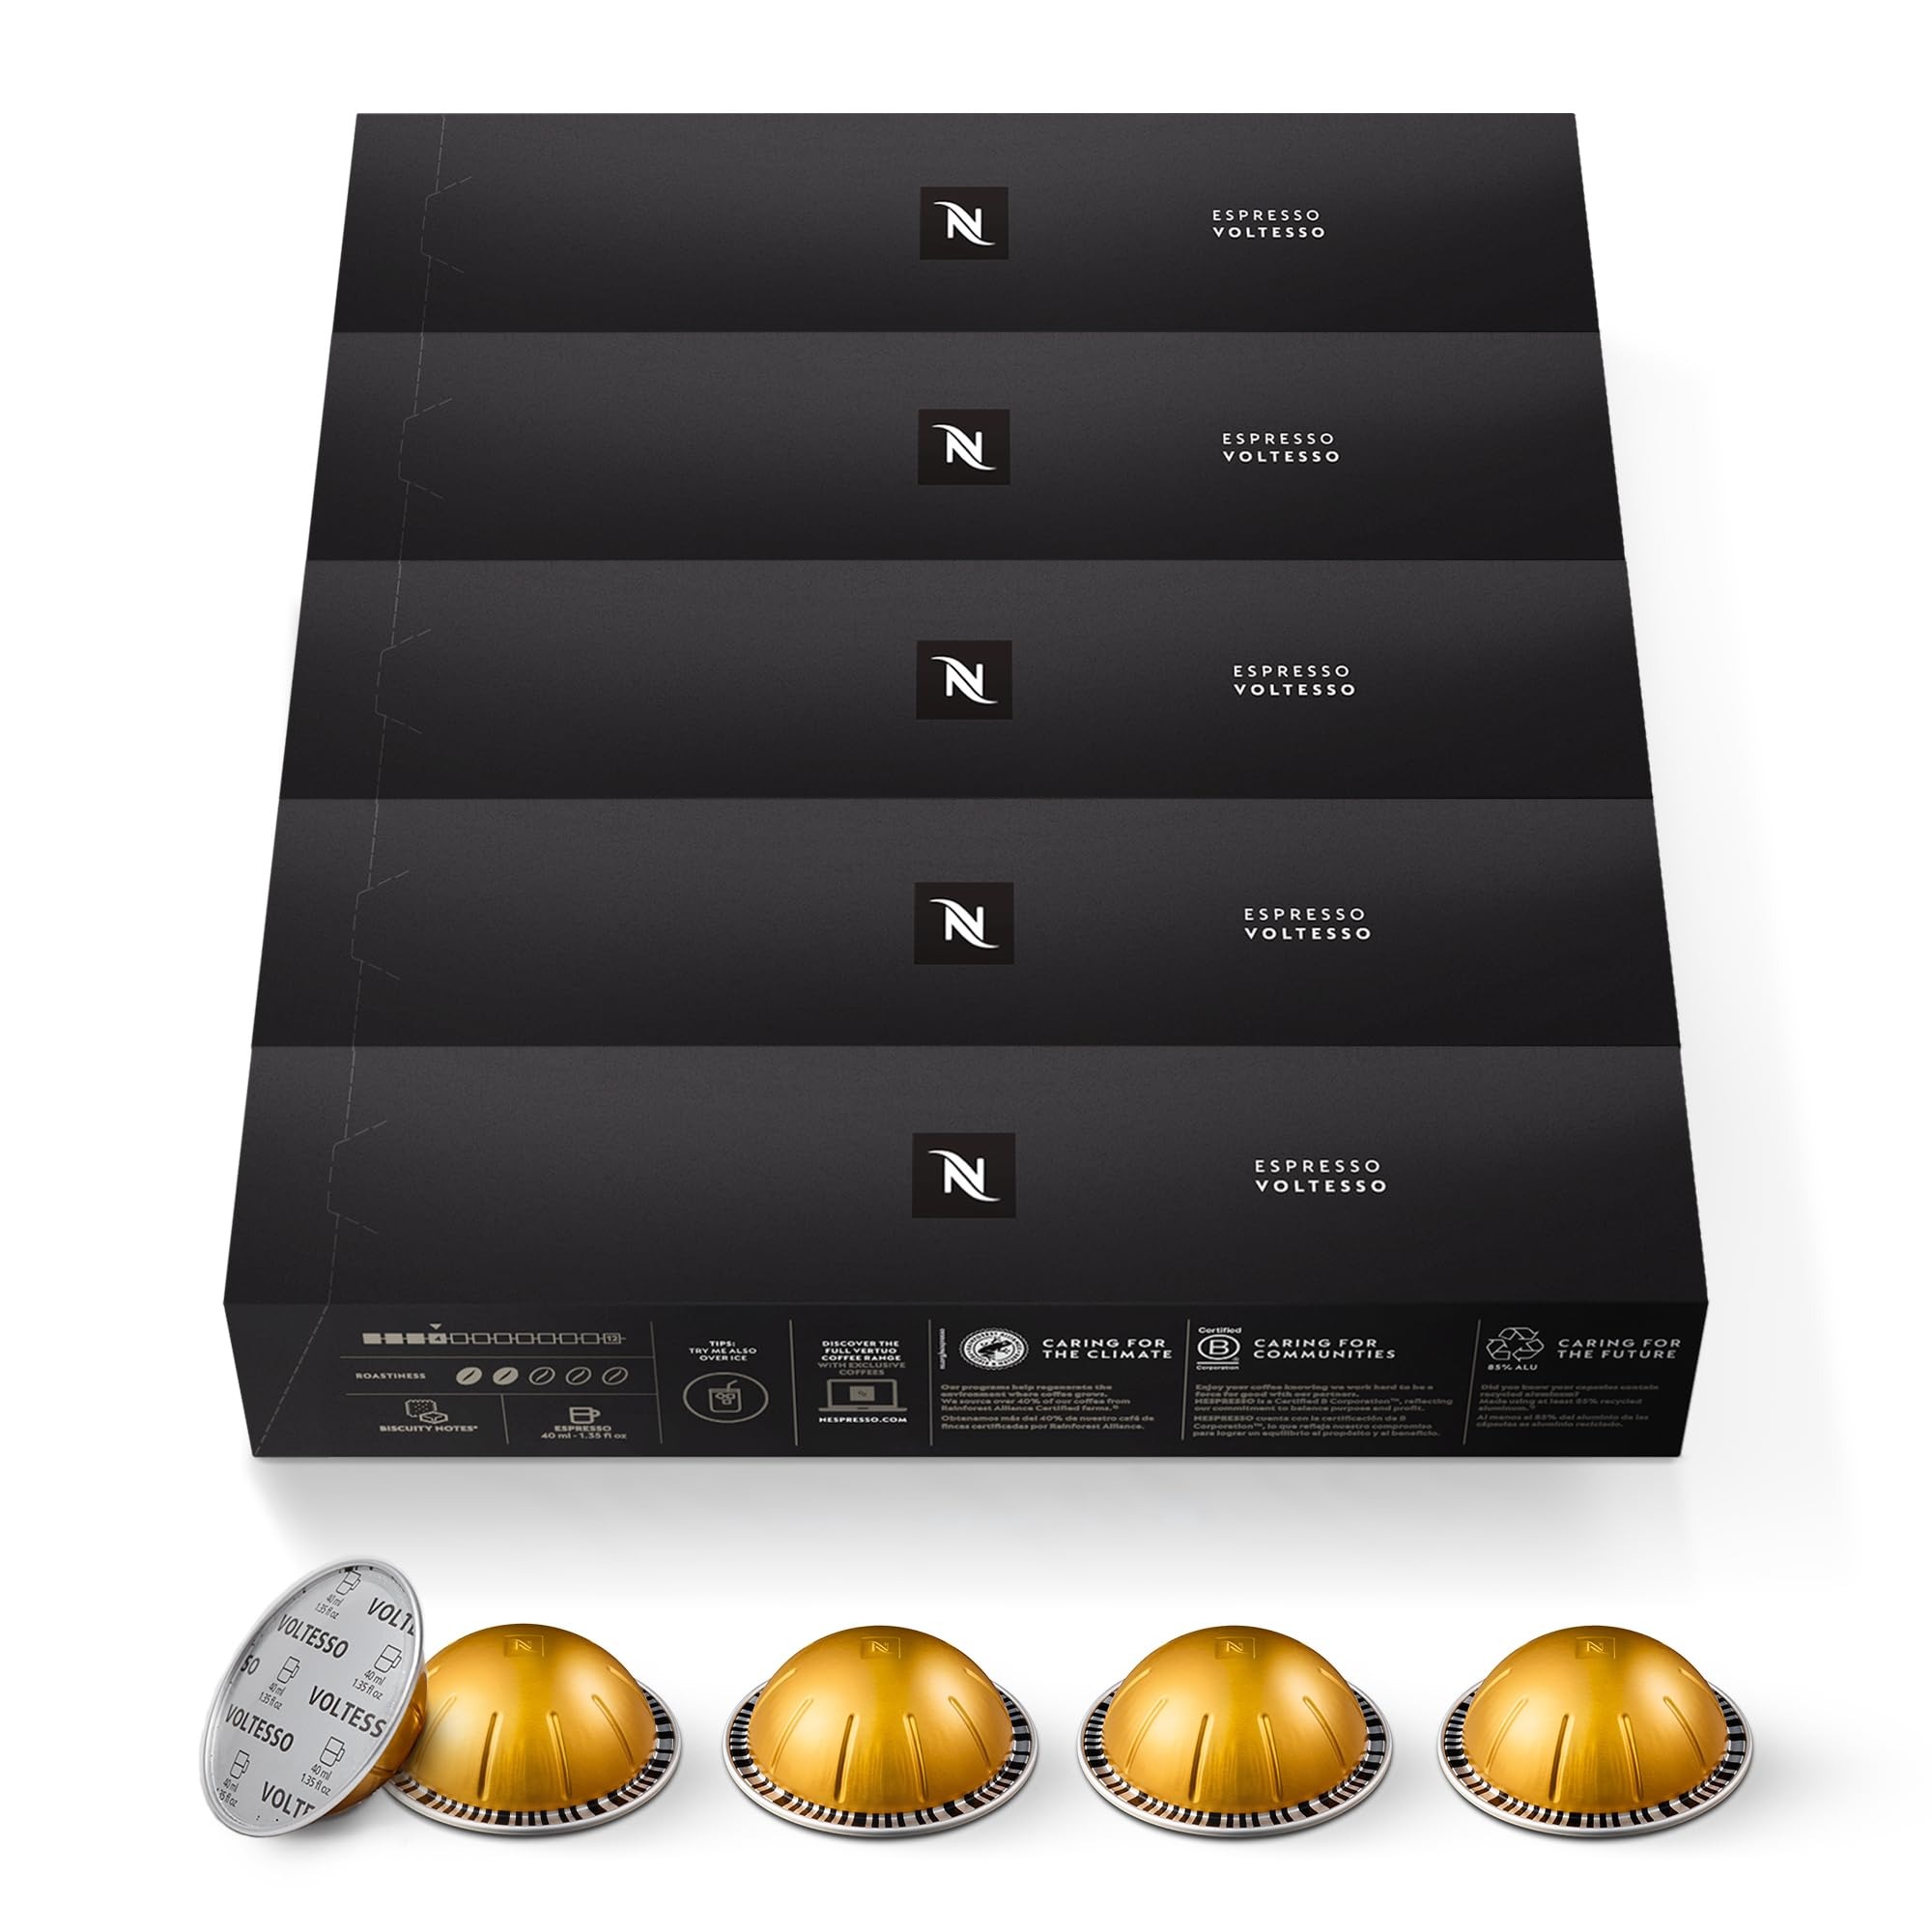
Item Name: Nespresso Capsules Vertuo, Voltesso, Mild Roast Espresso, 50-Count Espresso Pods, Brews 1.35oz.
Bullet Point 1: SENSORIAL PROFILE: You’ll already catch the scent of its biscuity aroma in the crema of Vertuo Voltesso. This Vertuo coffee pod brews a mild and harmonious long coffee.
Bullet Point 2: MILD ROAST: Lightly roasting Colombian coffee beans reveals its subtle acidity. It plays glowingly with the long roasted Brazilian Bourbon coffee - that long roast really pulls out the sweet and biscuity notes.; Intensity 4.
Bullet Point 3: VOLTESSO ESPRESSO BREWS 1.35 FL. OZ : These Nespresso Vertuo pods are part of the Espresso range that will provide you with a 1.35 fl. oz. serving of a traditional espresso coffee beverage.
Bullet Point 4: SAVOR WITH MILK: For an even smoother result, blend Voltesso with milk for a delicious new take on this Espresso.
Bullet Point 5: SUSTAINABILITY FIREST:;As a certified B Corporation,;Nespresso;meets the highest standards of verified social and environmental performance, joining a global movement using business as a;force for good.;;Nespresso aluminum capsules are fully recyclable and guarantee coffee freshness - we provide different options for recycling your used aluminum coffee pods to fulfill our collective commitment to protecting the environment.
Bullet Point 6: MACHINE COMPATIBILITY:;Nespresso;Vertuo pods are not compatible with Original machines.
Value: 50.0
Unit: Count

Price: 43.2